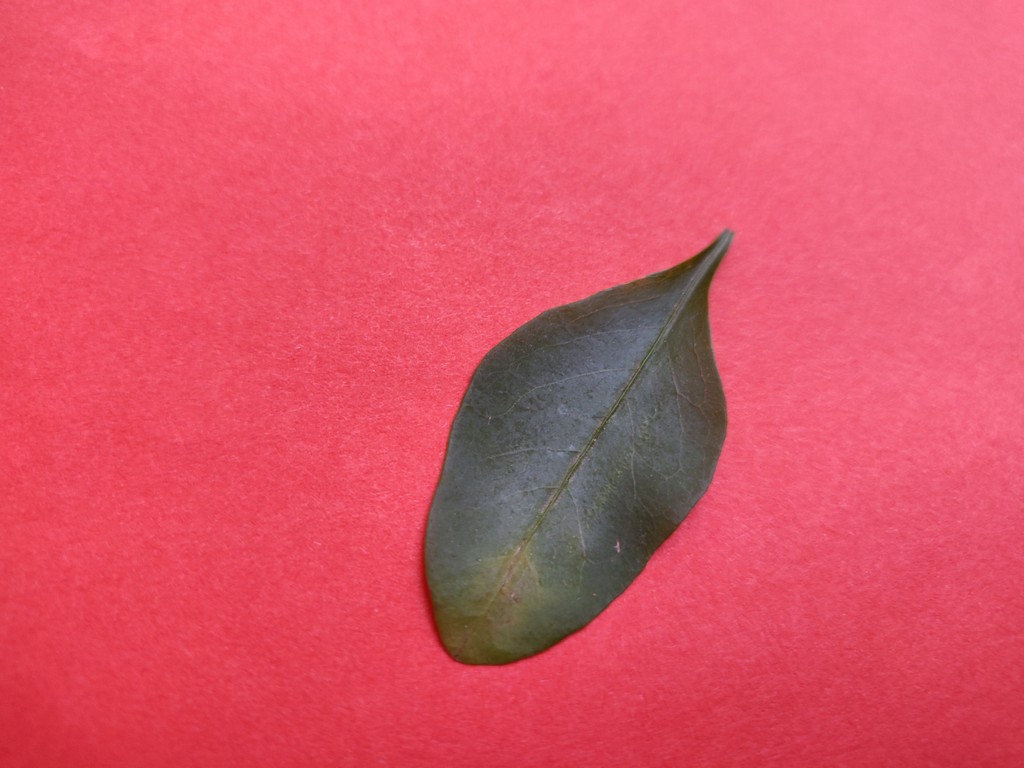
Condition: Unhealthy
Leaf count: single
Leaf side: front